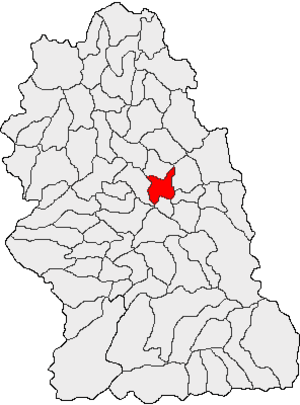
Simeria est une ville de Roumanie, en Transylvanie, dans le județ de Hunedoara. Située sur la grand-route de Bucarest, entre les villes de Deva et Orăștie, elle est connue pour la taille du marbre et la construction de monuments funéraires. Sa population en 2011 était de 11 894 habitants.